Black Mountain (range)

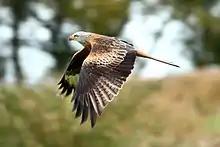
Side view of adult red kite, Wales

There are numerous different species of bird in the area, and they include the red kite, common buzzard, kestrel, carrion crow, common raven and skylark to name a few of the most obvious residents. The red kite was previously restricted to this and adjoining areas in South Wales such as Mynydd Mallaen owing to persecution by gamekeepers in the rest of the country, but has since been introduced widely in southern Britain, such as the Chilterns. The kestrel and buzzard are widely distributed, but the raven is restricted to the higher mountains. There is a wide distribution of mammals such as field voles, red foxes and badgers as well as many songbirds. The skylark is plentiful due to the extensive rough pasture present below the main peaks which allows ground nesting of the species. Pied wagtails are common near the streams and torrents running from the hill tops.